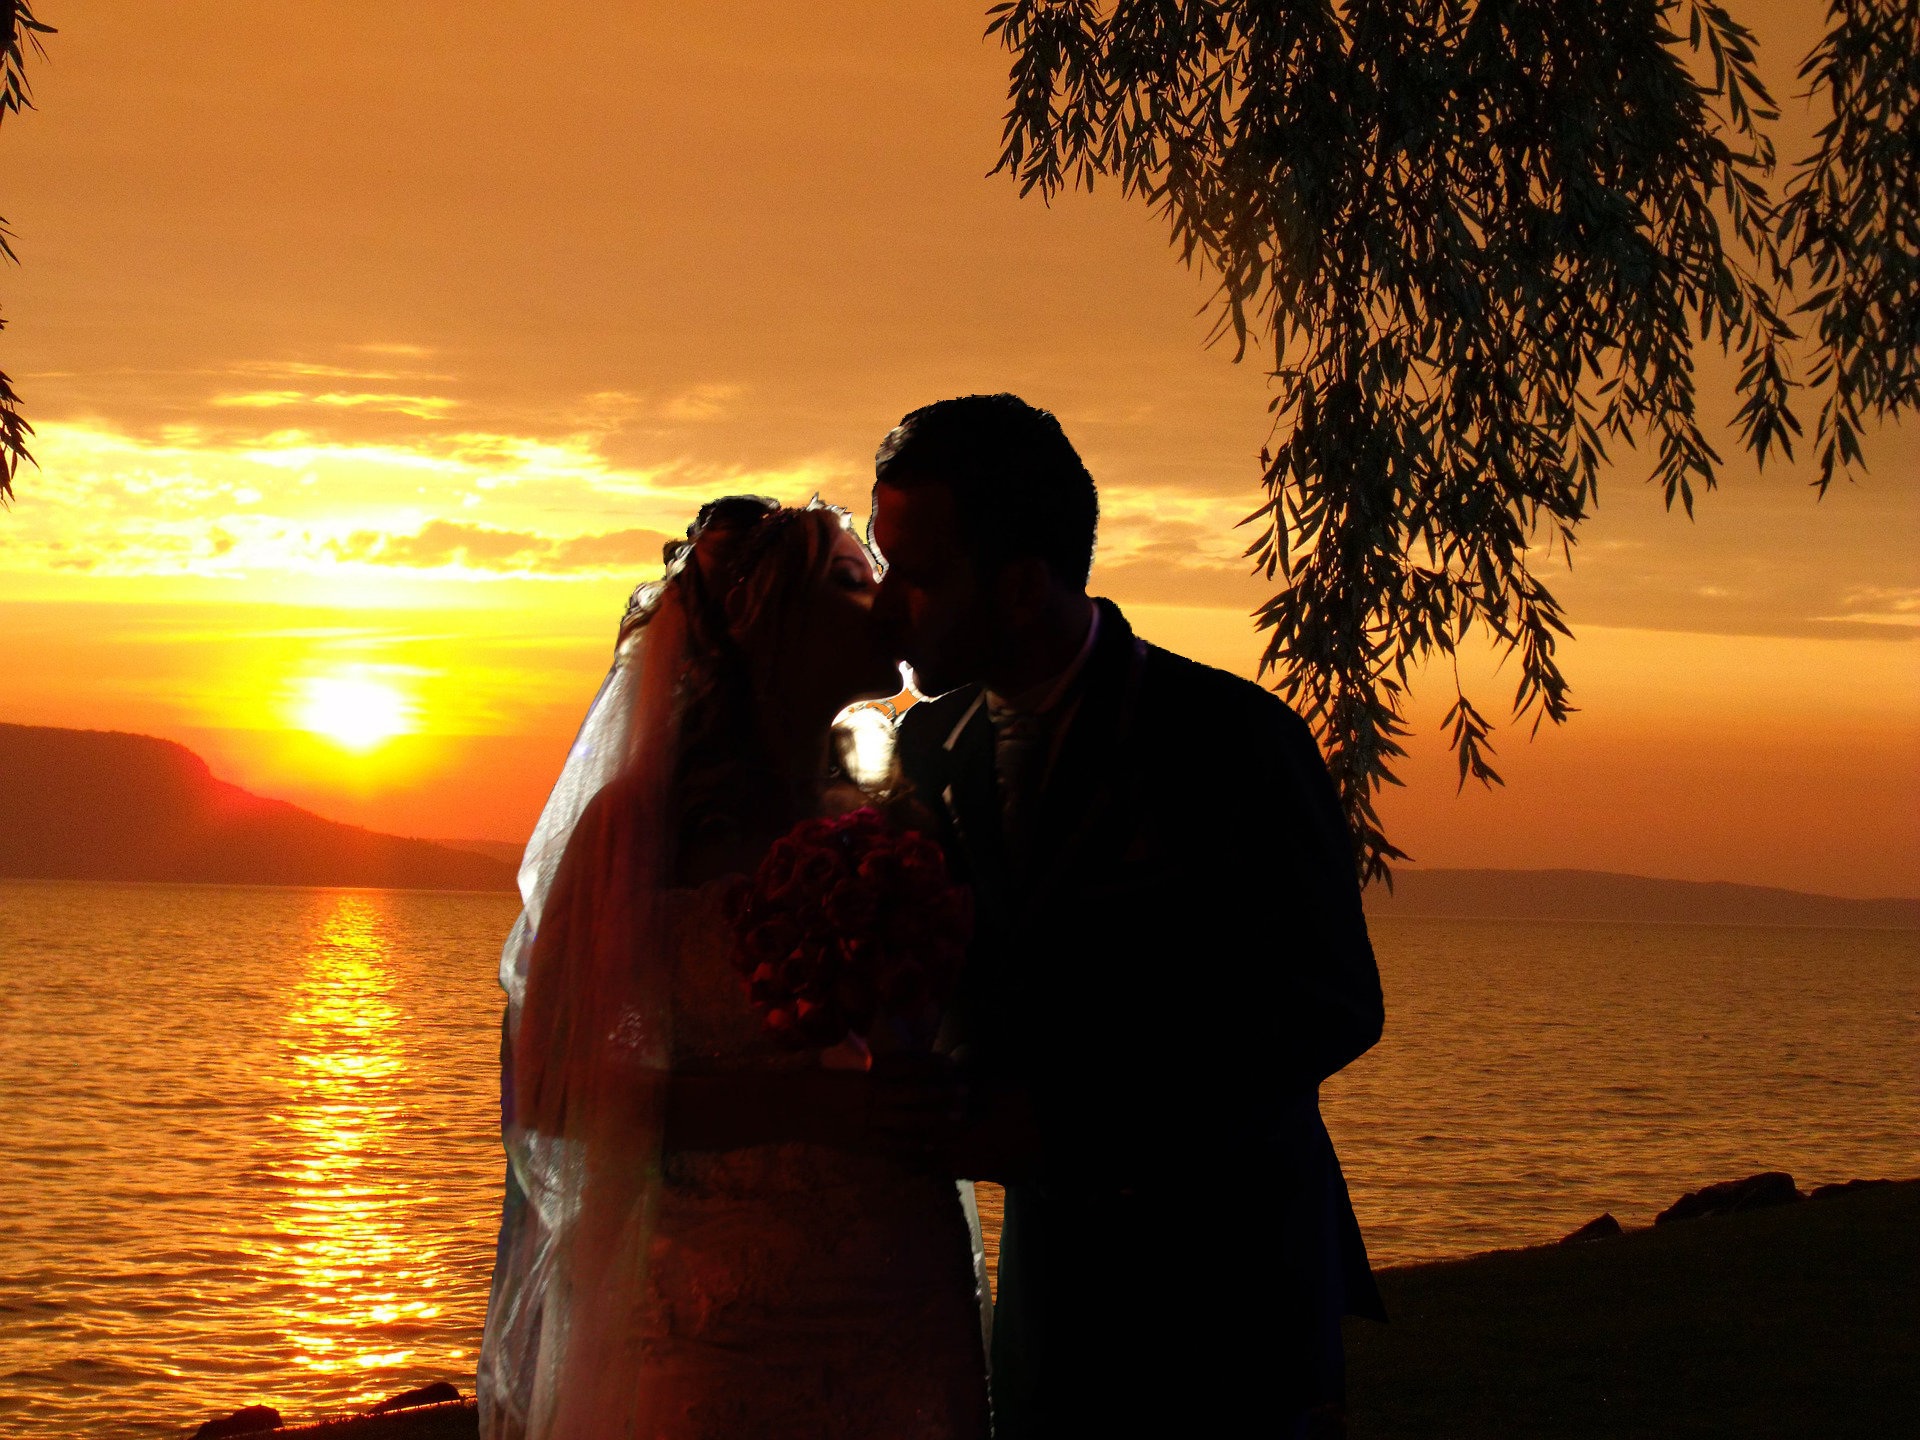
sea, sunrise, sunset, sunlight, morning, dusk, love, evening, romance, romantic, wedding, ceremony, relationship, connectedness, feelings, interaction